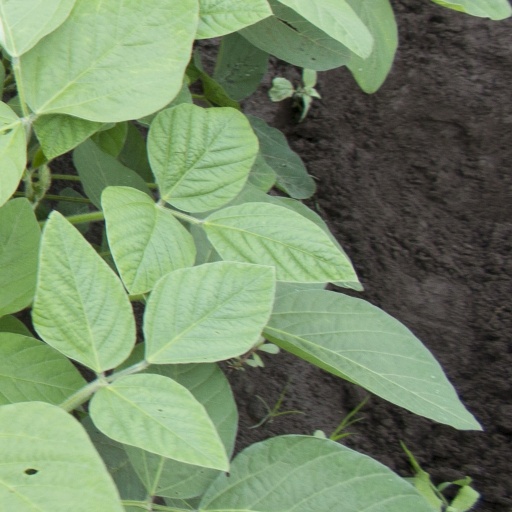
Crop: soybean